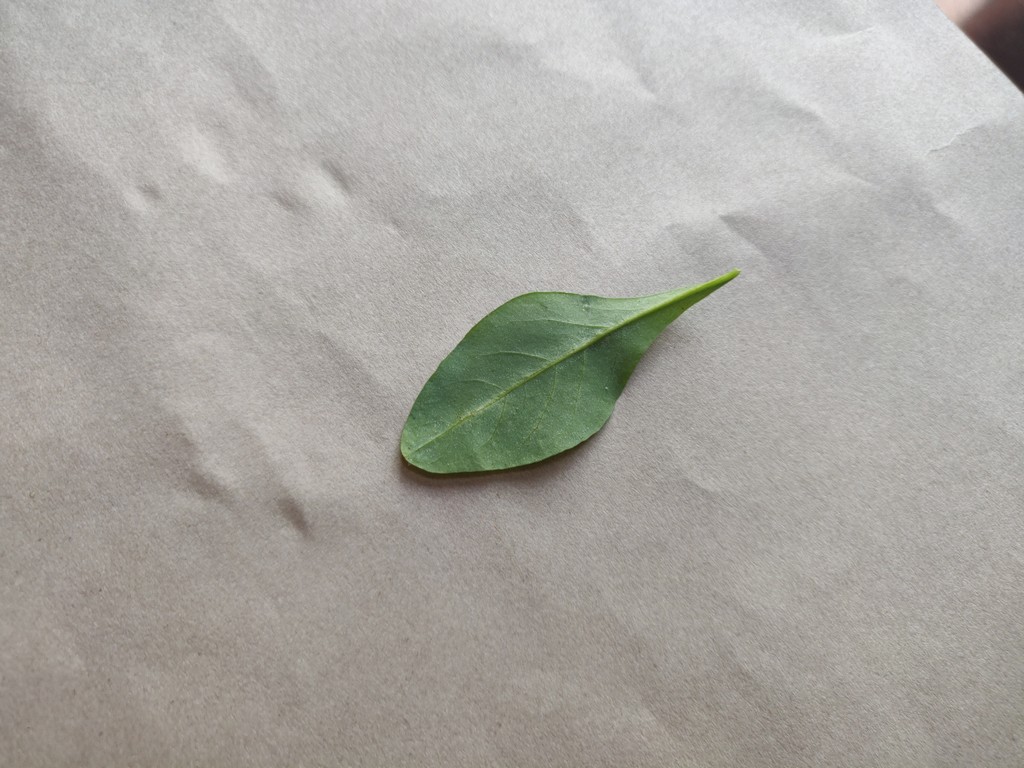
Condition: Healthy
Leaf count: single
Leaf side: back